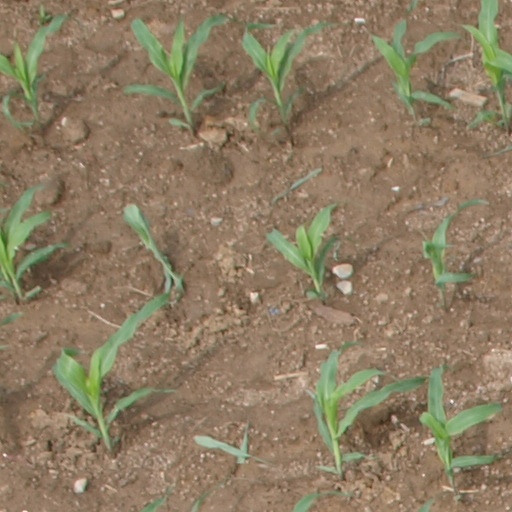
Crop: maize; corn